William Stephenson

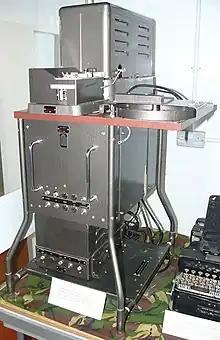
The Rockex was an IBM Telex machine adapted by Pat Bayly to operate on a one time cypher, allowing secure communication among the Allies throughout the war. It continued to be used in peacetime until the 1970s.

He hired hundreds of people, mostly Canadian women, to staff his organization and covered much of the expense out of his own pocket. His employees included secretive communications genius Benjamin deForest "Pat" Bayly and future advertising wizard David Ogilvy. Stephenson employed Amy Elizabeth Thorpe, codenamed CYNTHIA, to seduce Vichy French officials into giving up Enigma ciphers and secrets from their Washington embassy. At the height of the war Bayly, a University of Toronto professor from Moose Jaw, created the Rockex, the fast secure communications system that would eventually be relied on by all the Allies.